Theresa Russell

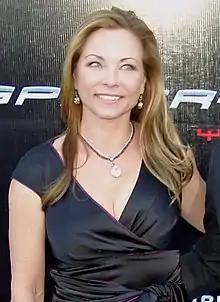
Russell in 2007

Theresa Lynn Russell ( Paup; born March 20, 1957) is an American actress whose career spans over four decades. Her filmography includes over 50 feature films, ranging from mainstream to independent and experimental films.